Alternative technology

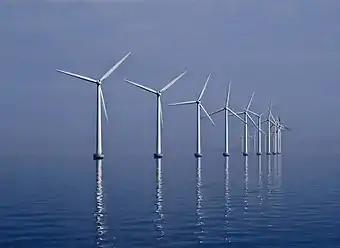
Wind turbines

Wind turbines are considered a form of alternative technology because their purpose is converting wind into electrical energy. As wind blows, it pushes the turbines to spin, gathering electrical energy. There are wind farms all over the world and many even in bodies of water, as shown in the picture to the right. Wind turbines are a cheaper and efficient alternative for getting electrical energy and continue to be used all over the world.